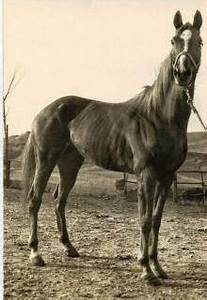
Label: cavallo